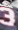
Number: 3